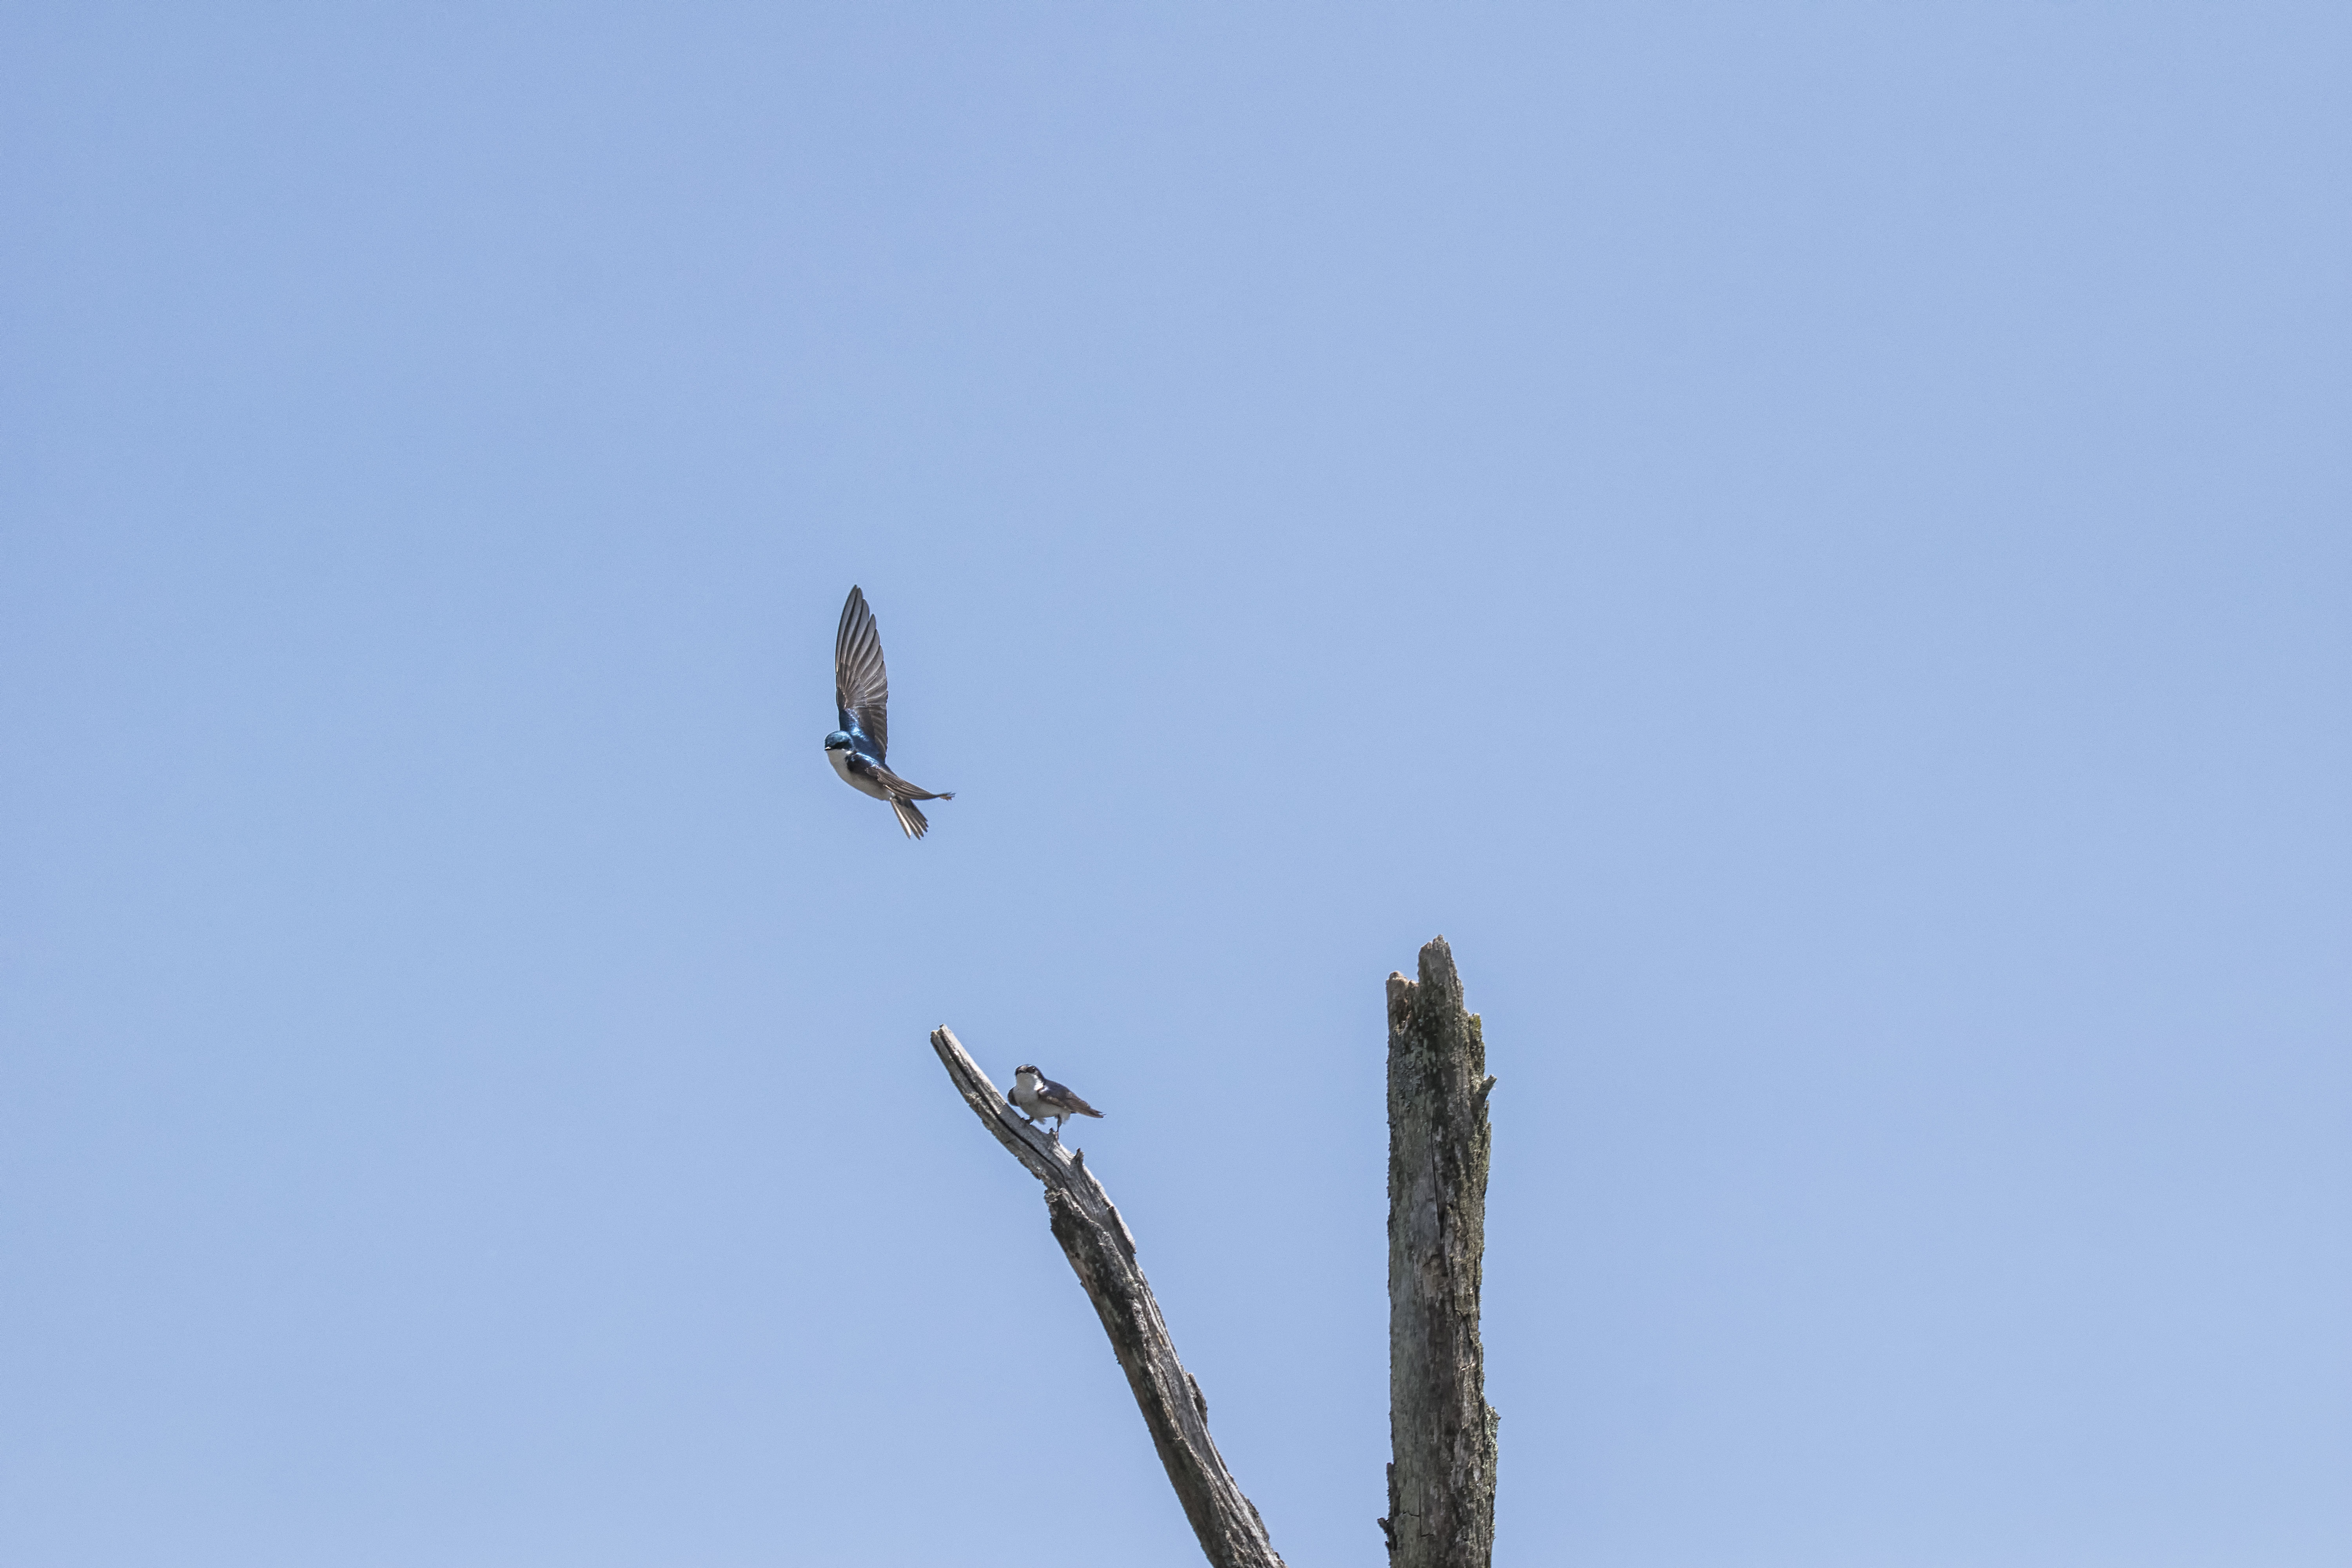
tree, bird, wing, sky, flight, bird of prey, canada, quebec, sherbrooke, oiseau, hirondelle, bicolore, swallow, atmosphere of earth